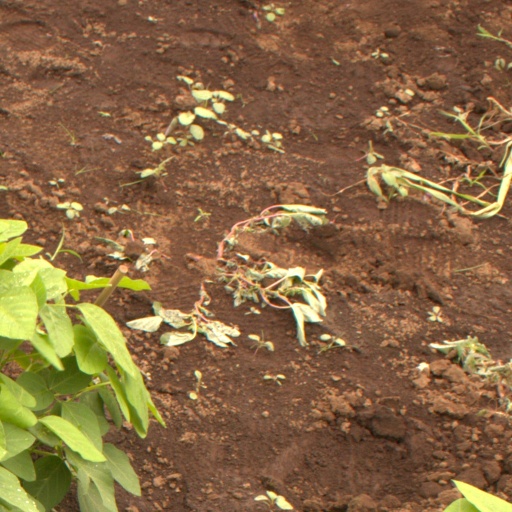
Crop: soybean